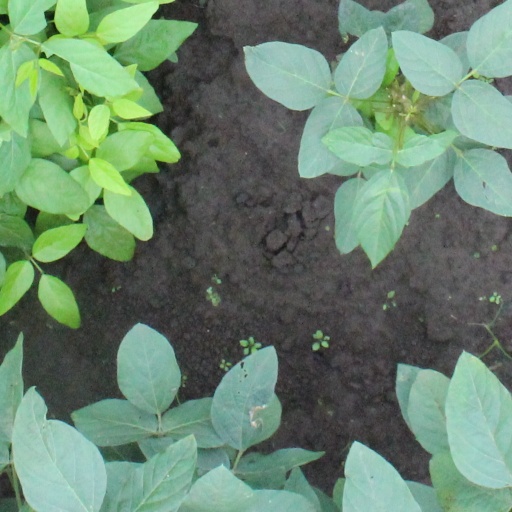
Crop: soybean